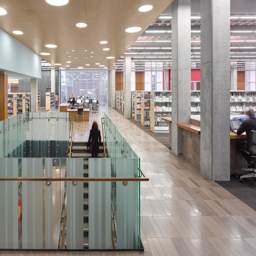
the addition features an open - plan concourse on its second floor .